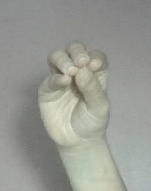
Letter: ha